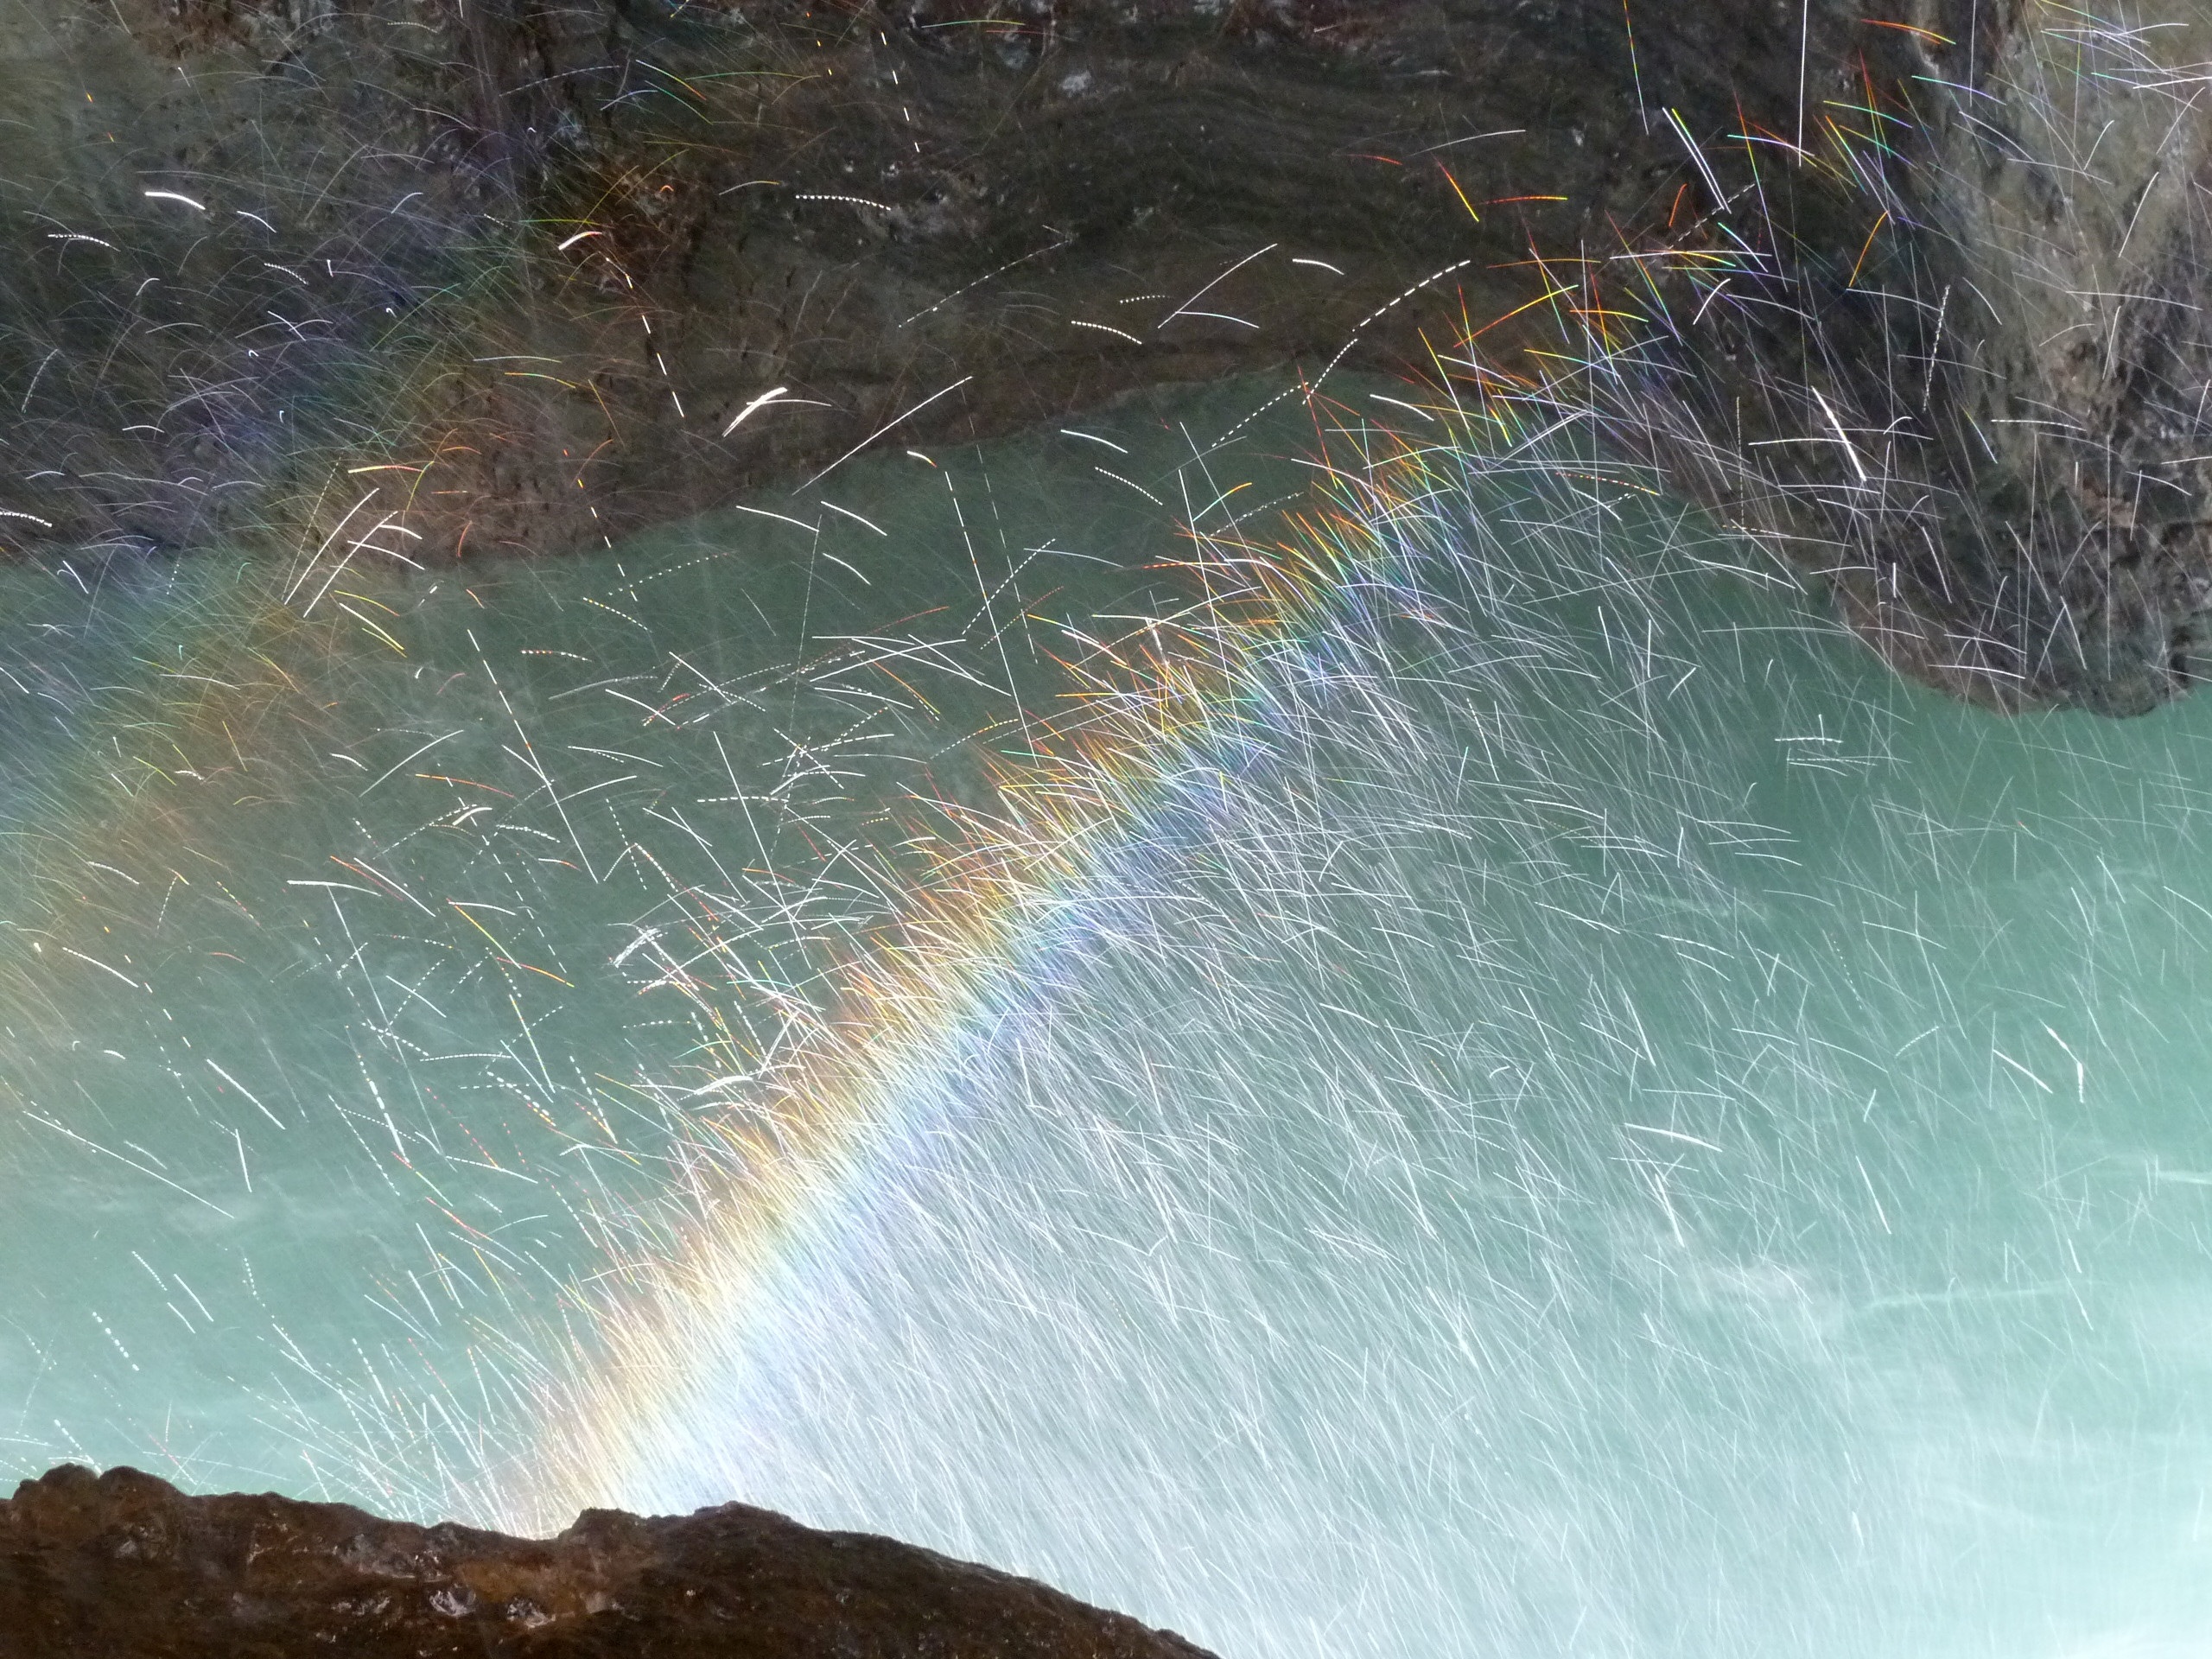
sea, water, nature, wave, rainbow, meditation, waterfalls, mood, water feature, garmisch, wind wave, partnach